John McLaren Park

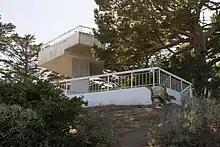
Wilde Overlook Tower in the eastern part of the park is currently closed.

La Grande Tank is a prominent blue water tank on the western edge of the park, visible from Interstate 280 and the Excelsior neighborhood. It was built in 1956 and stands tall. During the seismic upgrades performed in 2006, money was set aside to improve what became the Philosopher's Way trail.